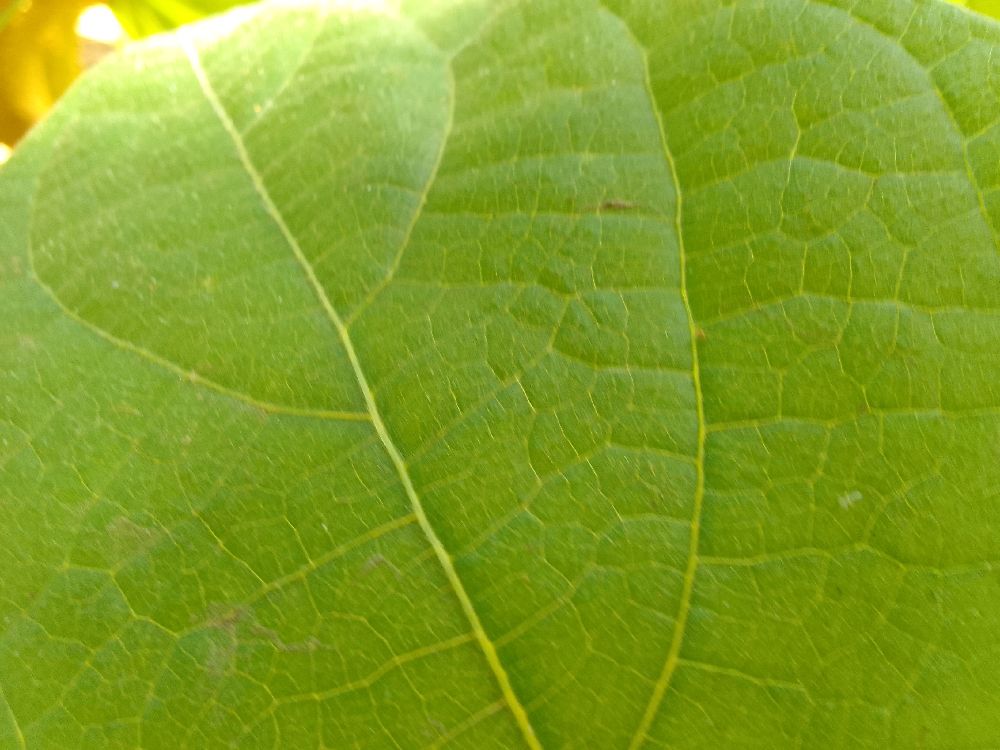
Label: healthy